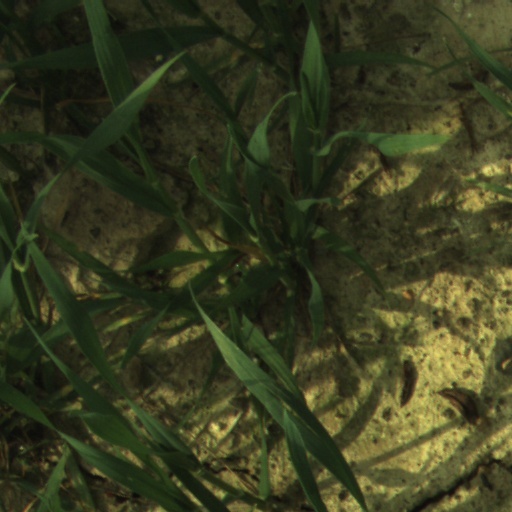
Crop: wheat